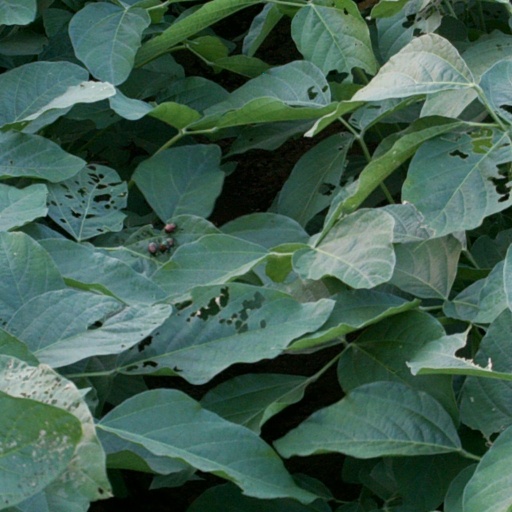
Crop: soybean